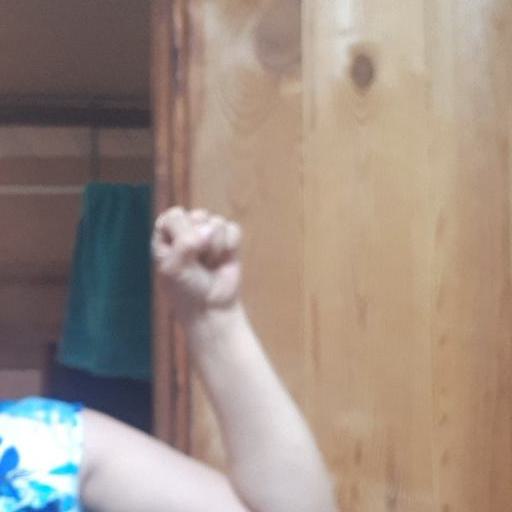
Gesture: fist